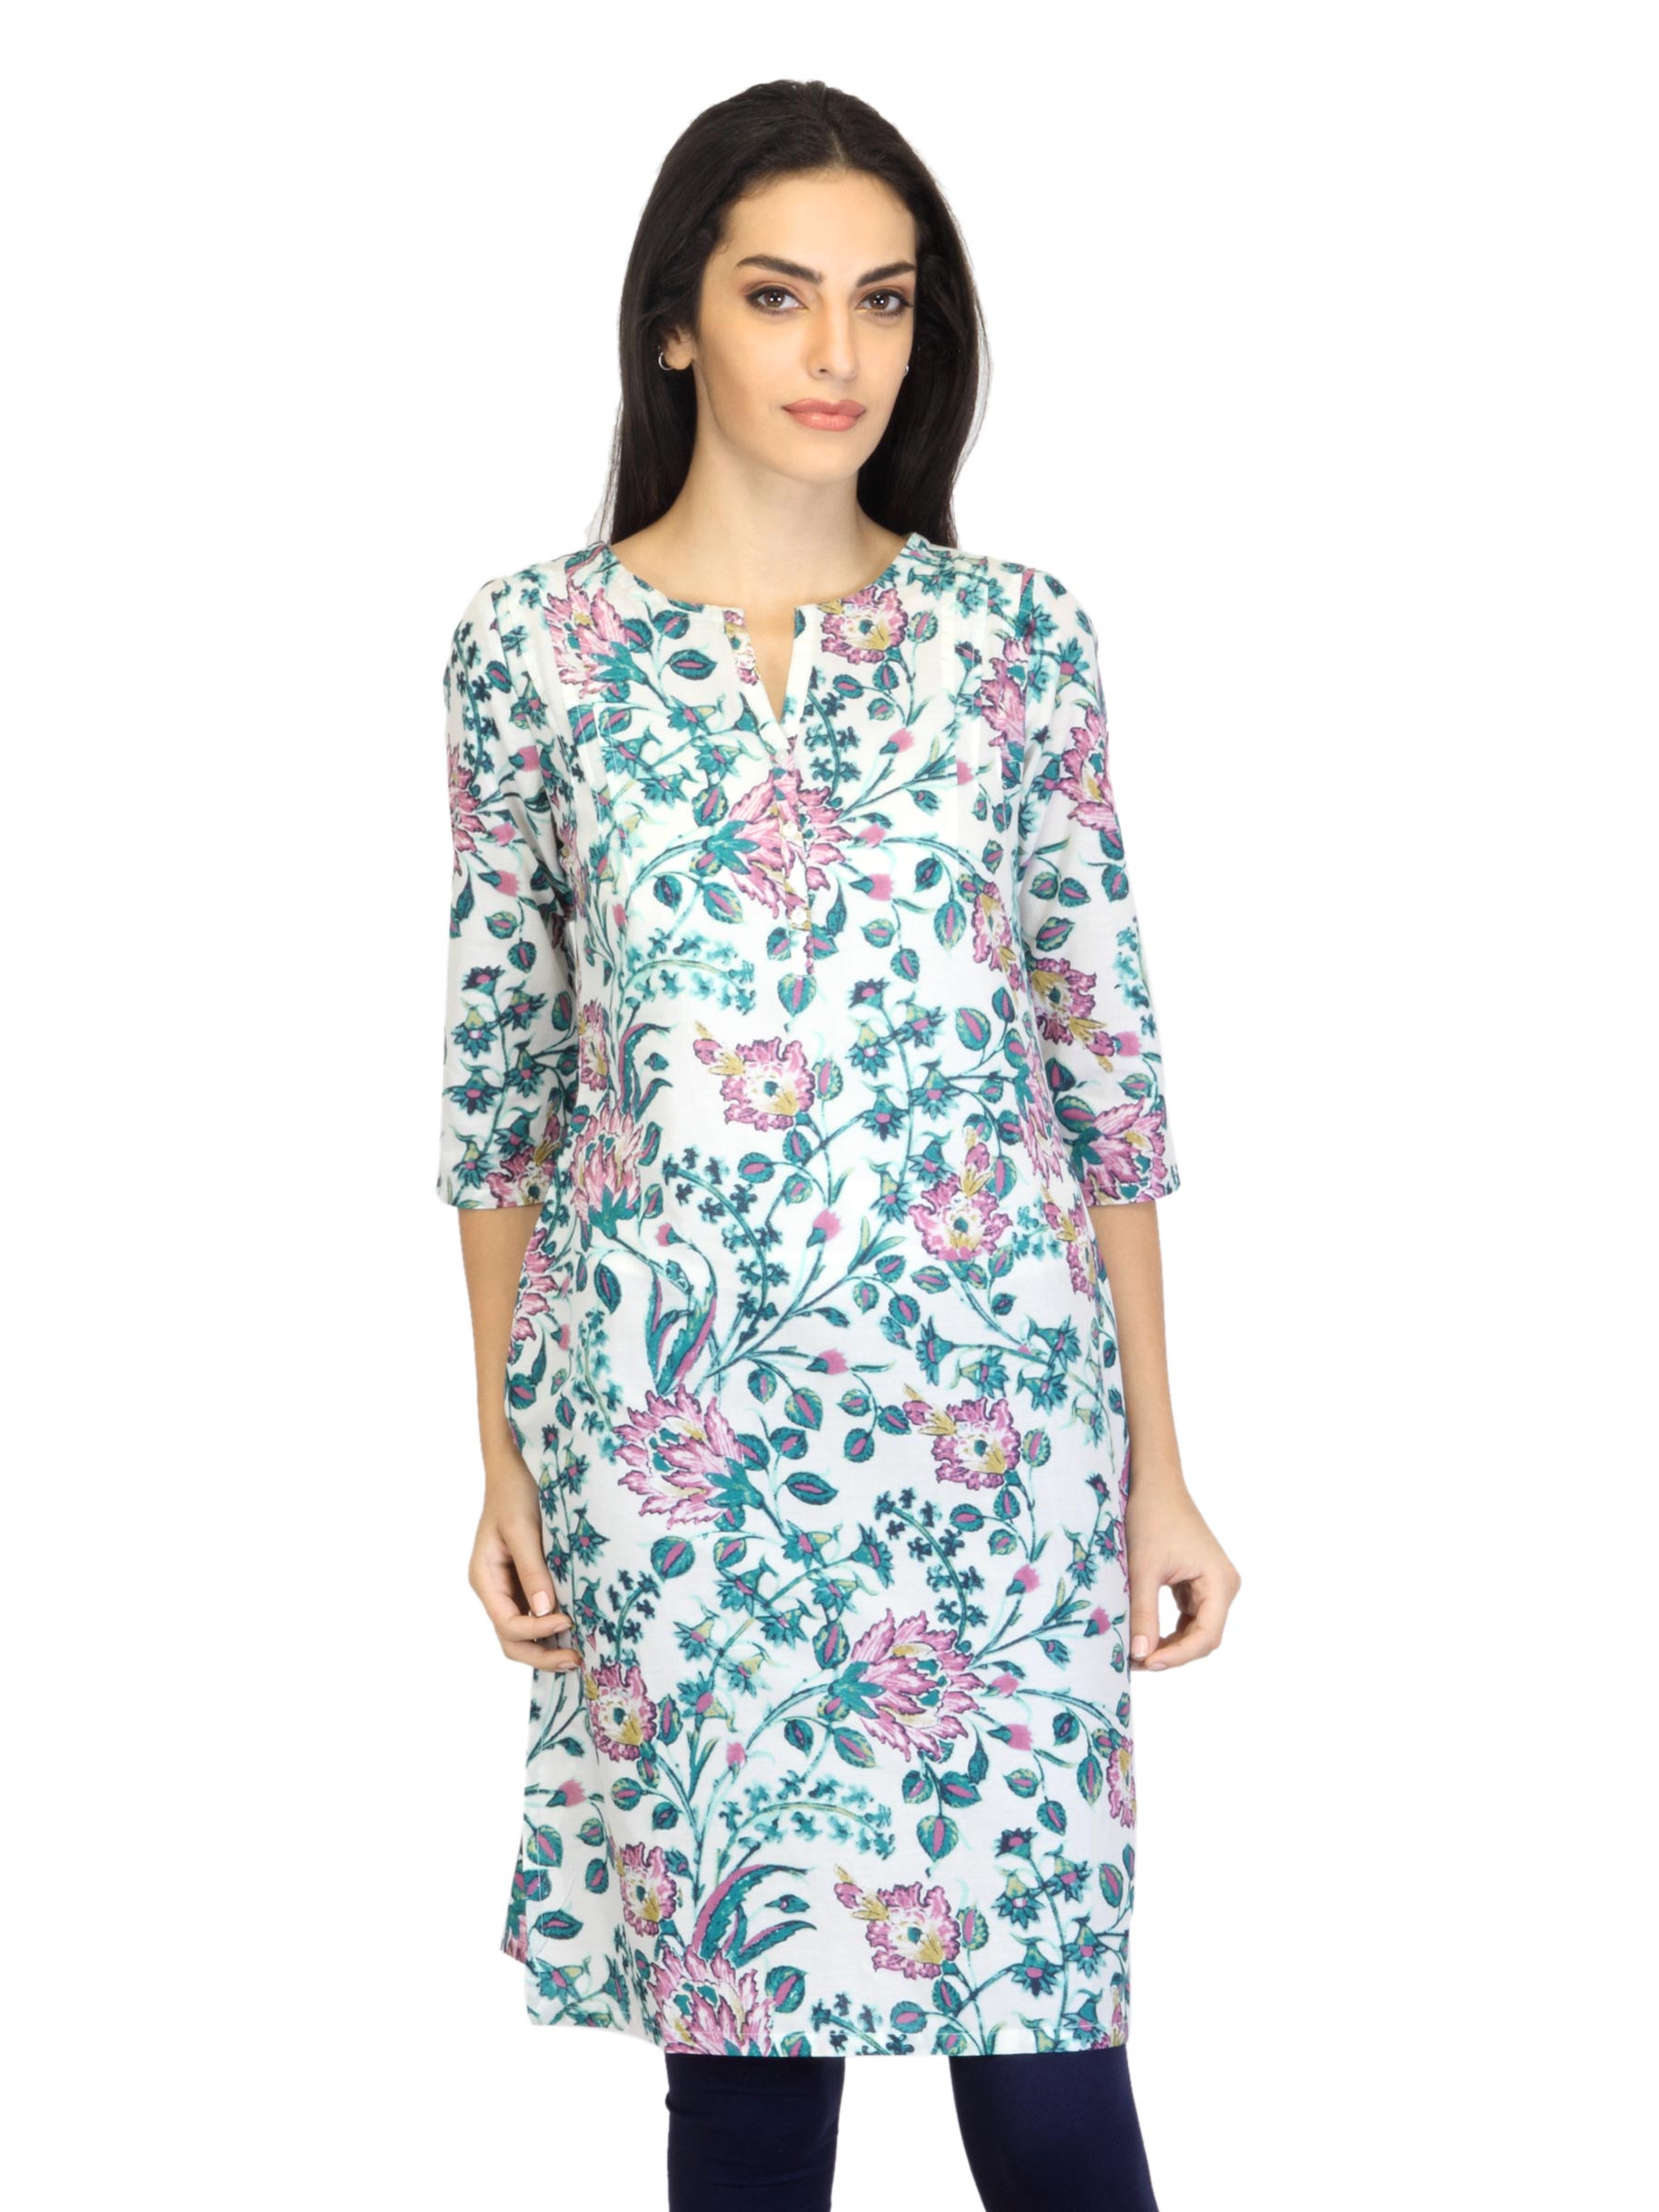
W Women Printed White Kurta
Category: Apparel / Topwear / Kurtas
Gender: Women
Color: White
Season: Summer 2012
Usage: Ethnic